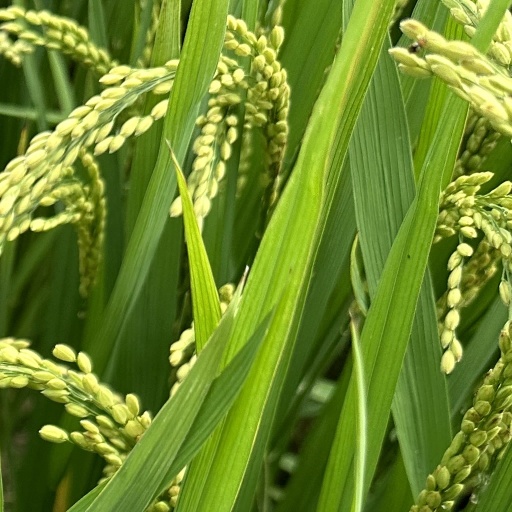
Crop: rice